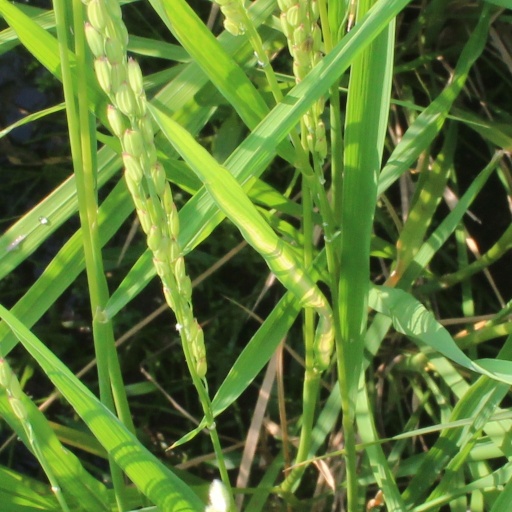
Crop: rice